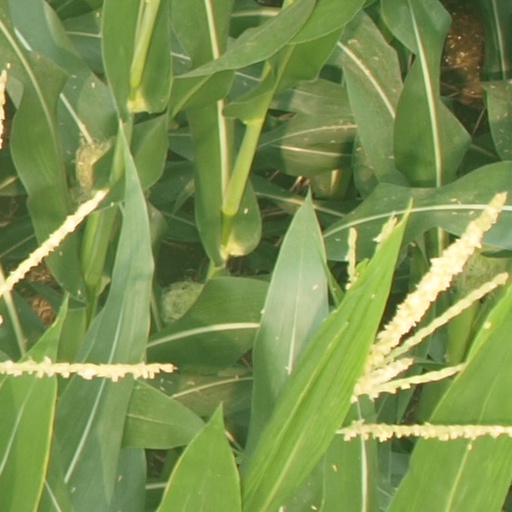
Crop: maize; corn